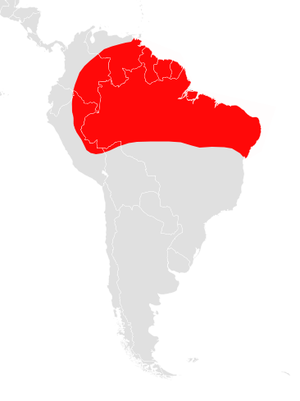
Artibeus concolor
Udbredelsesområde
Udbredelsesområde
Artibeus concolor er en pattedyrart som blev beskrevet af Peters 1865. Artibeus concolor indgår i slægten Artibeus, og familien bladnæser. IUCN kategoriserer arten globalt som livskraftig.